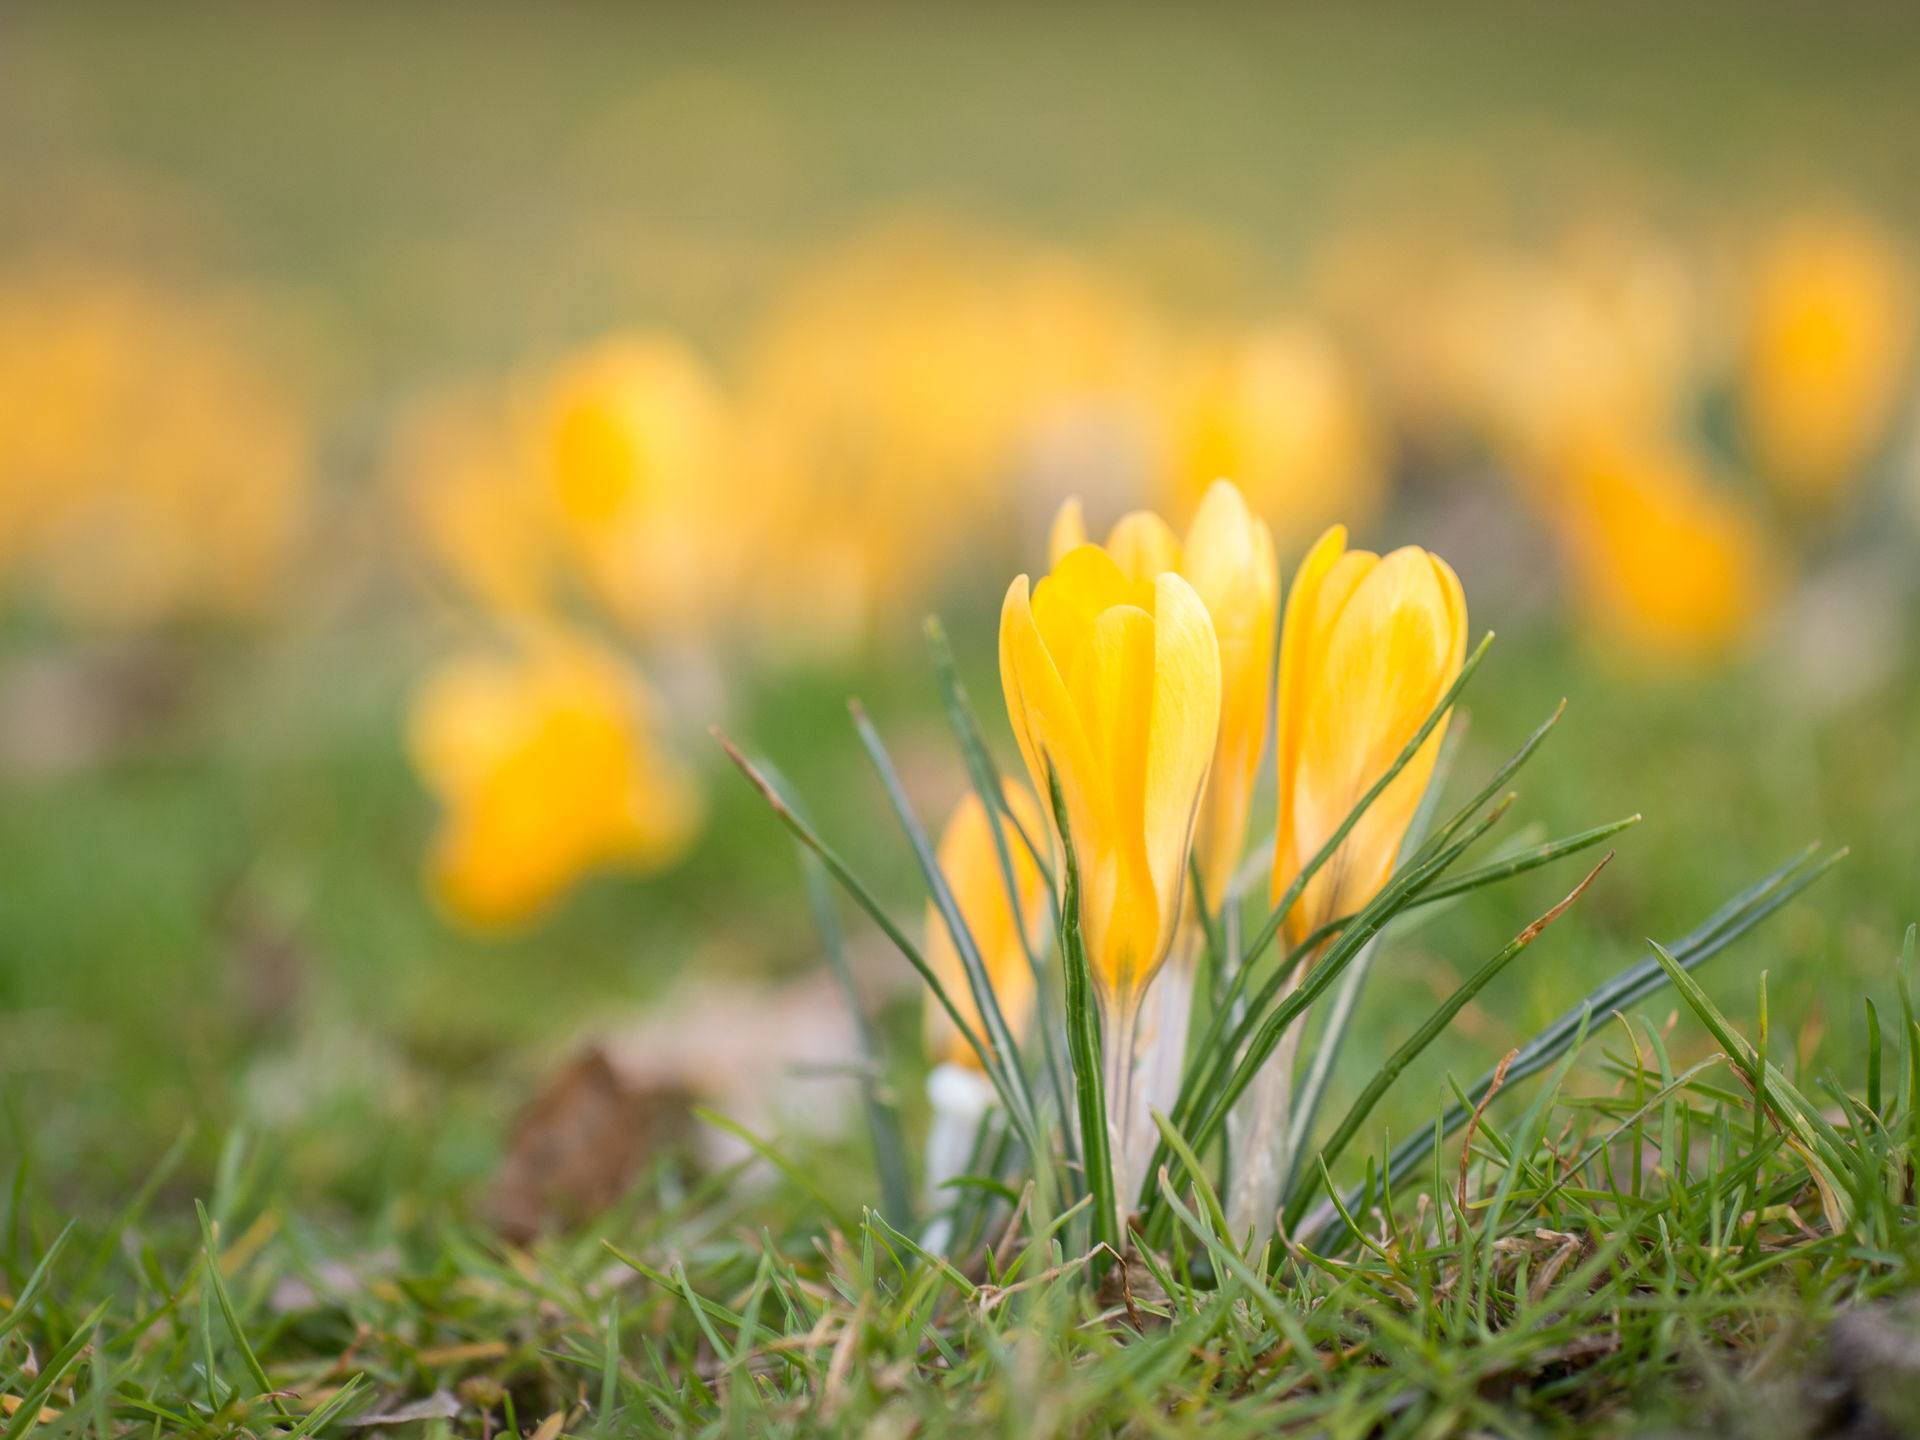
nature, grass, plant, field, lawn, meadow, prairie, sunlight, flower, petal, spring, green, yellow, flora, wildflower, close up, 2015, grassland, berlin, crocus, blumen, citypark, sigma60mmf28dn, panasoniclumixg5, krokus, fr hling, macro photography, flowering plant, natural environment, grass family, land plant